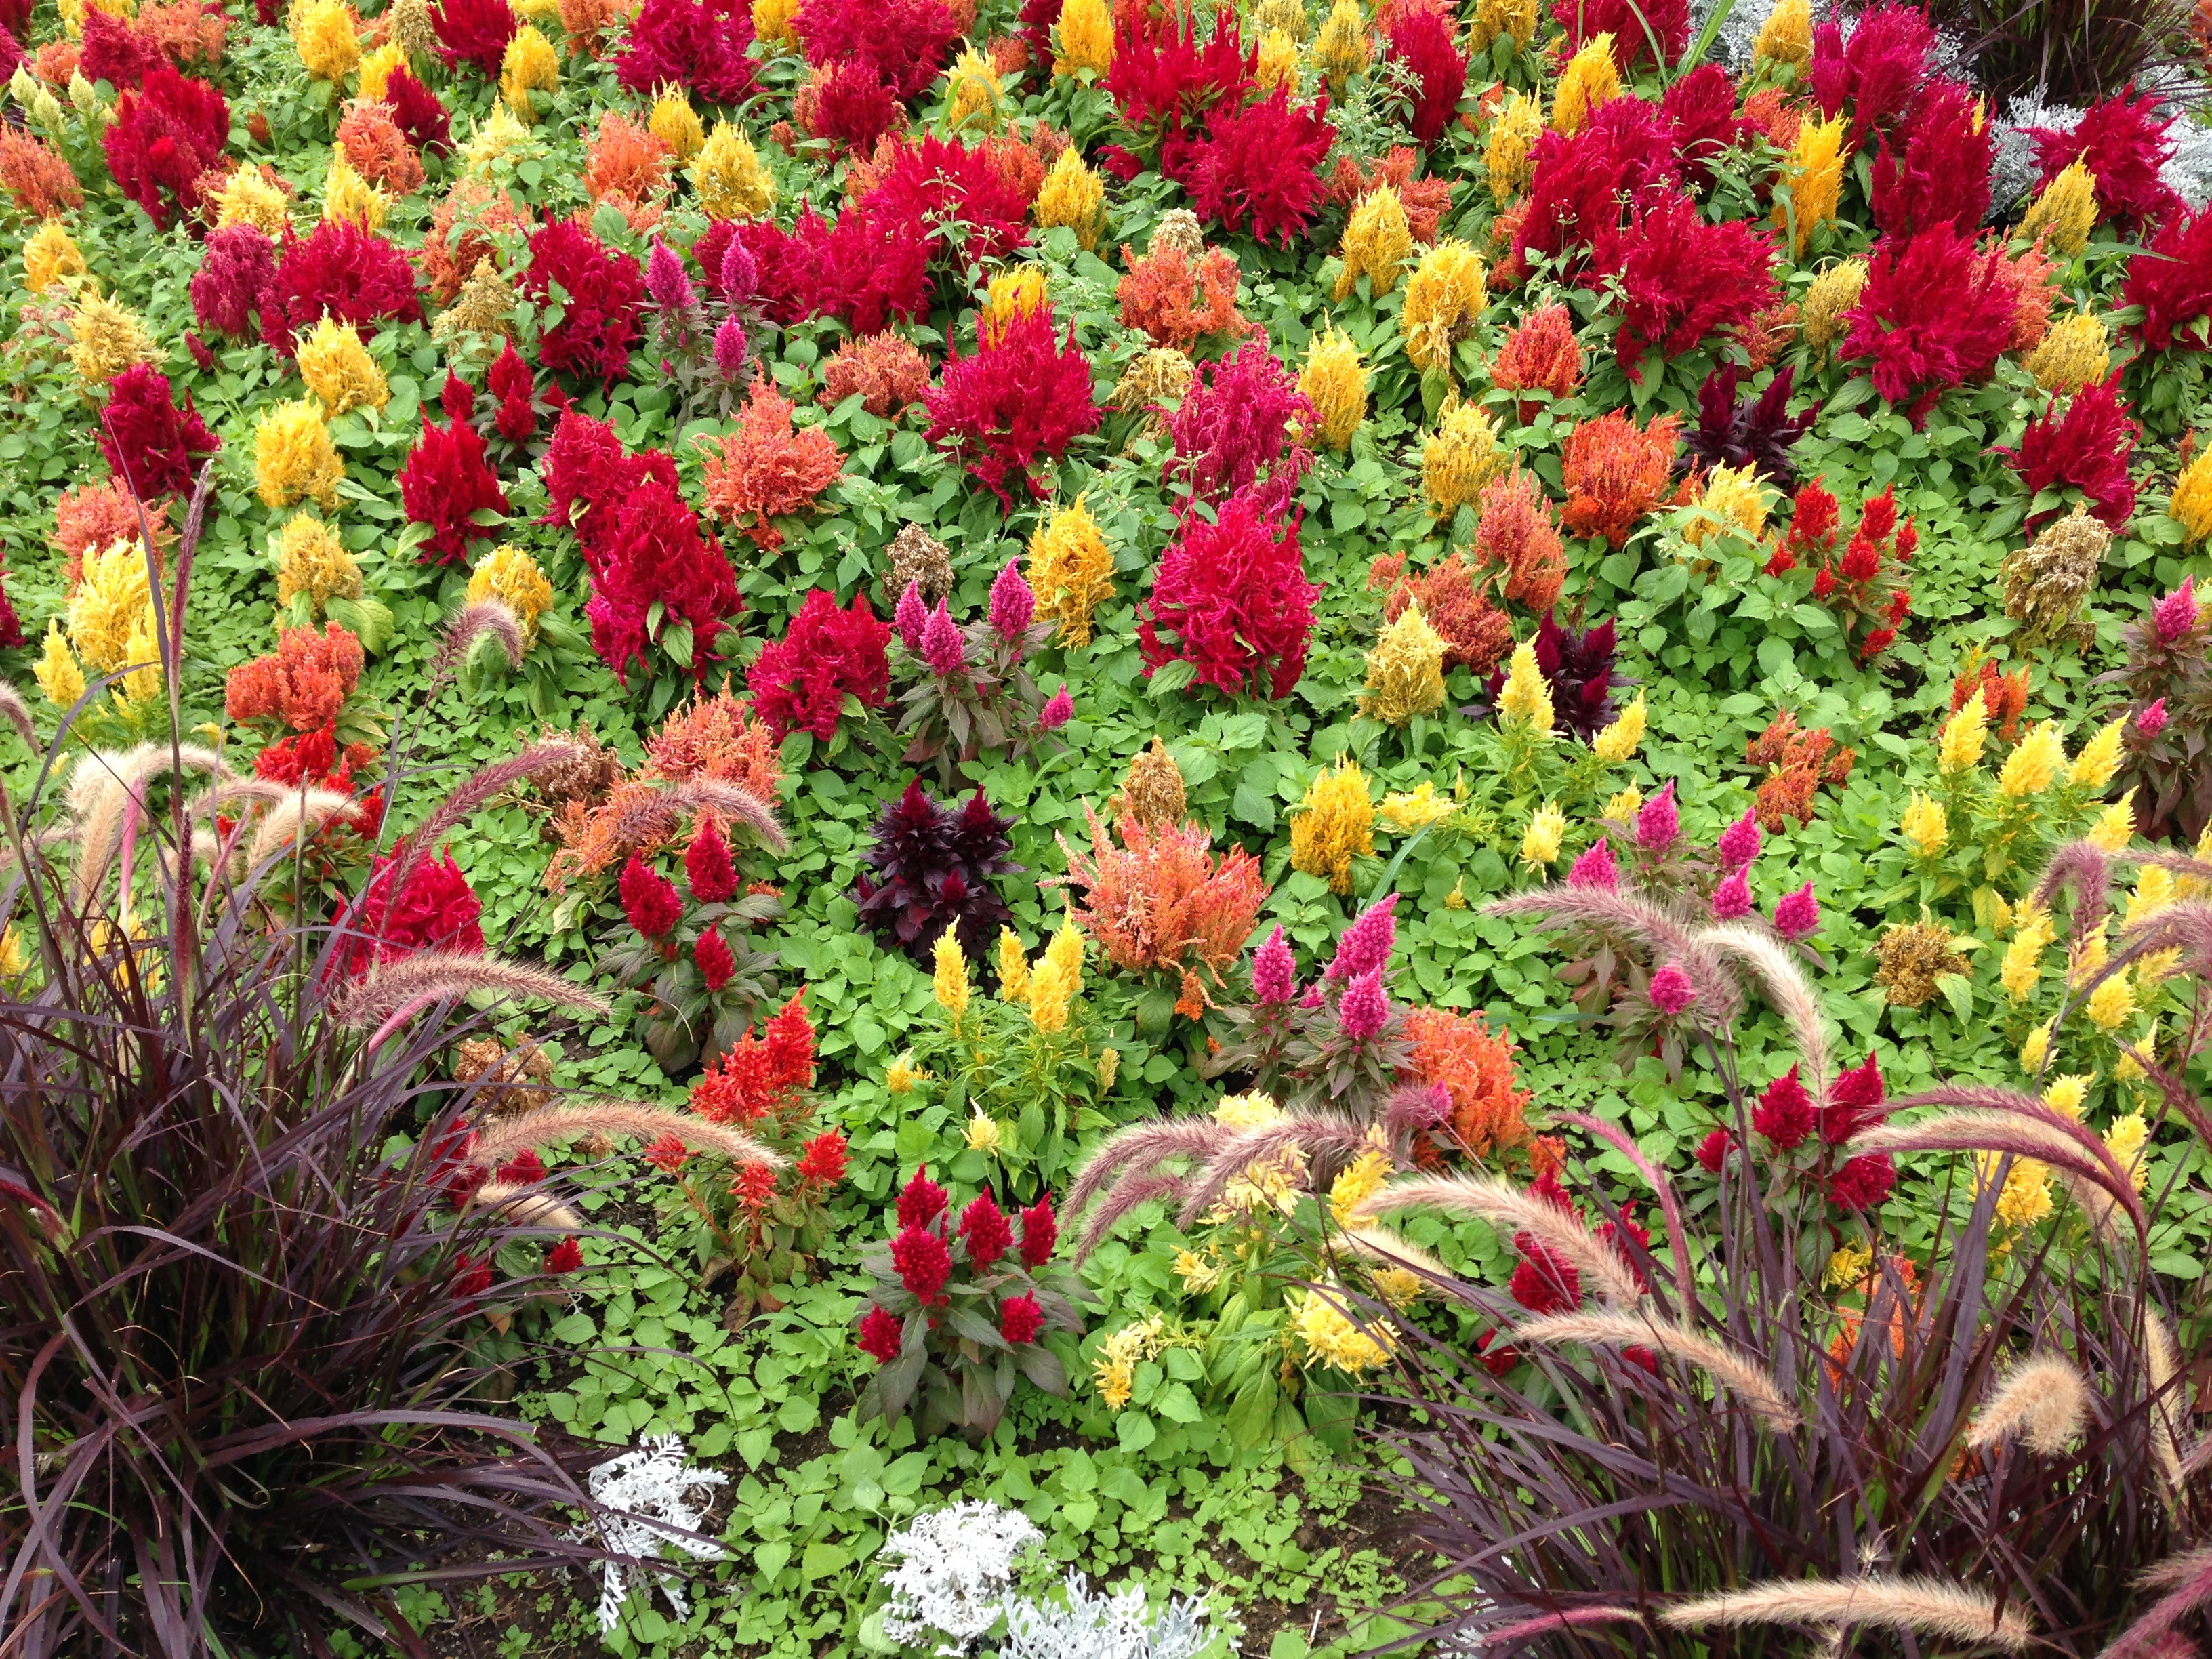
nature, plant, flower, red, herb, color, botany, yellow, garden, flora, wildflower, flowers, shrub, botanical garden, floristry, flowering plant, annual plant, land plant, castilleja